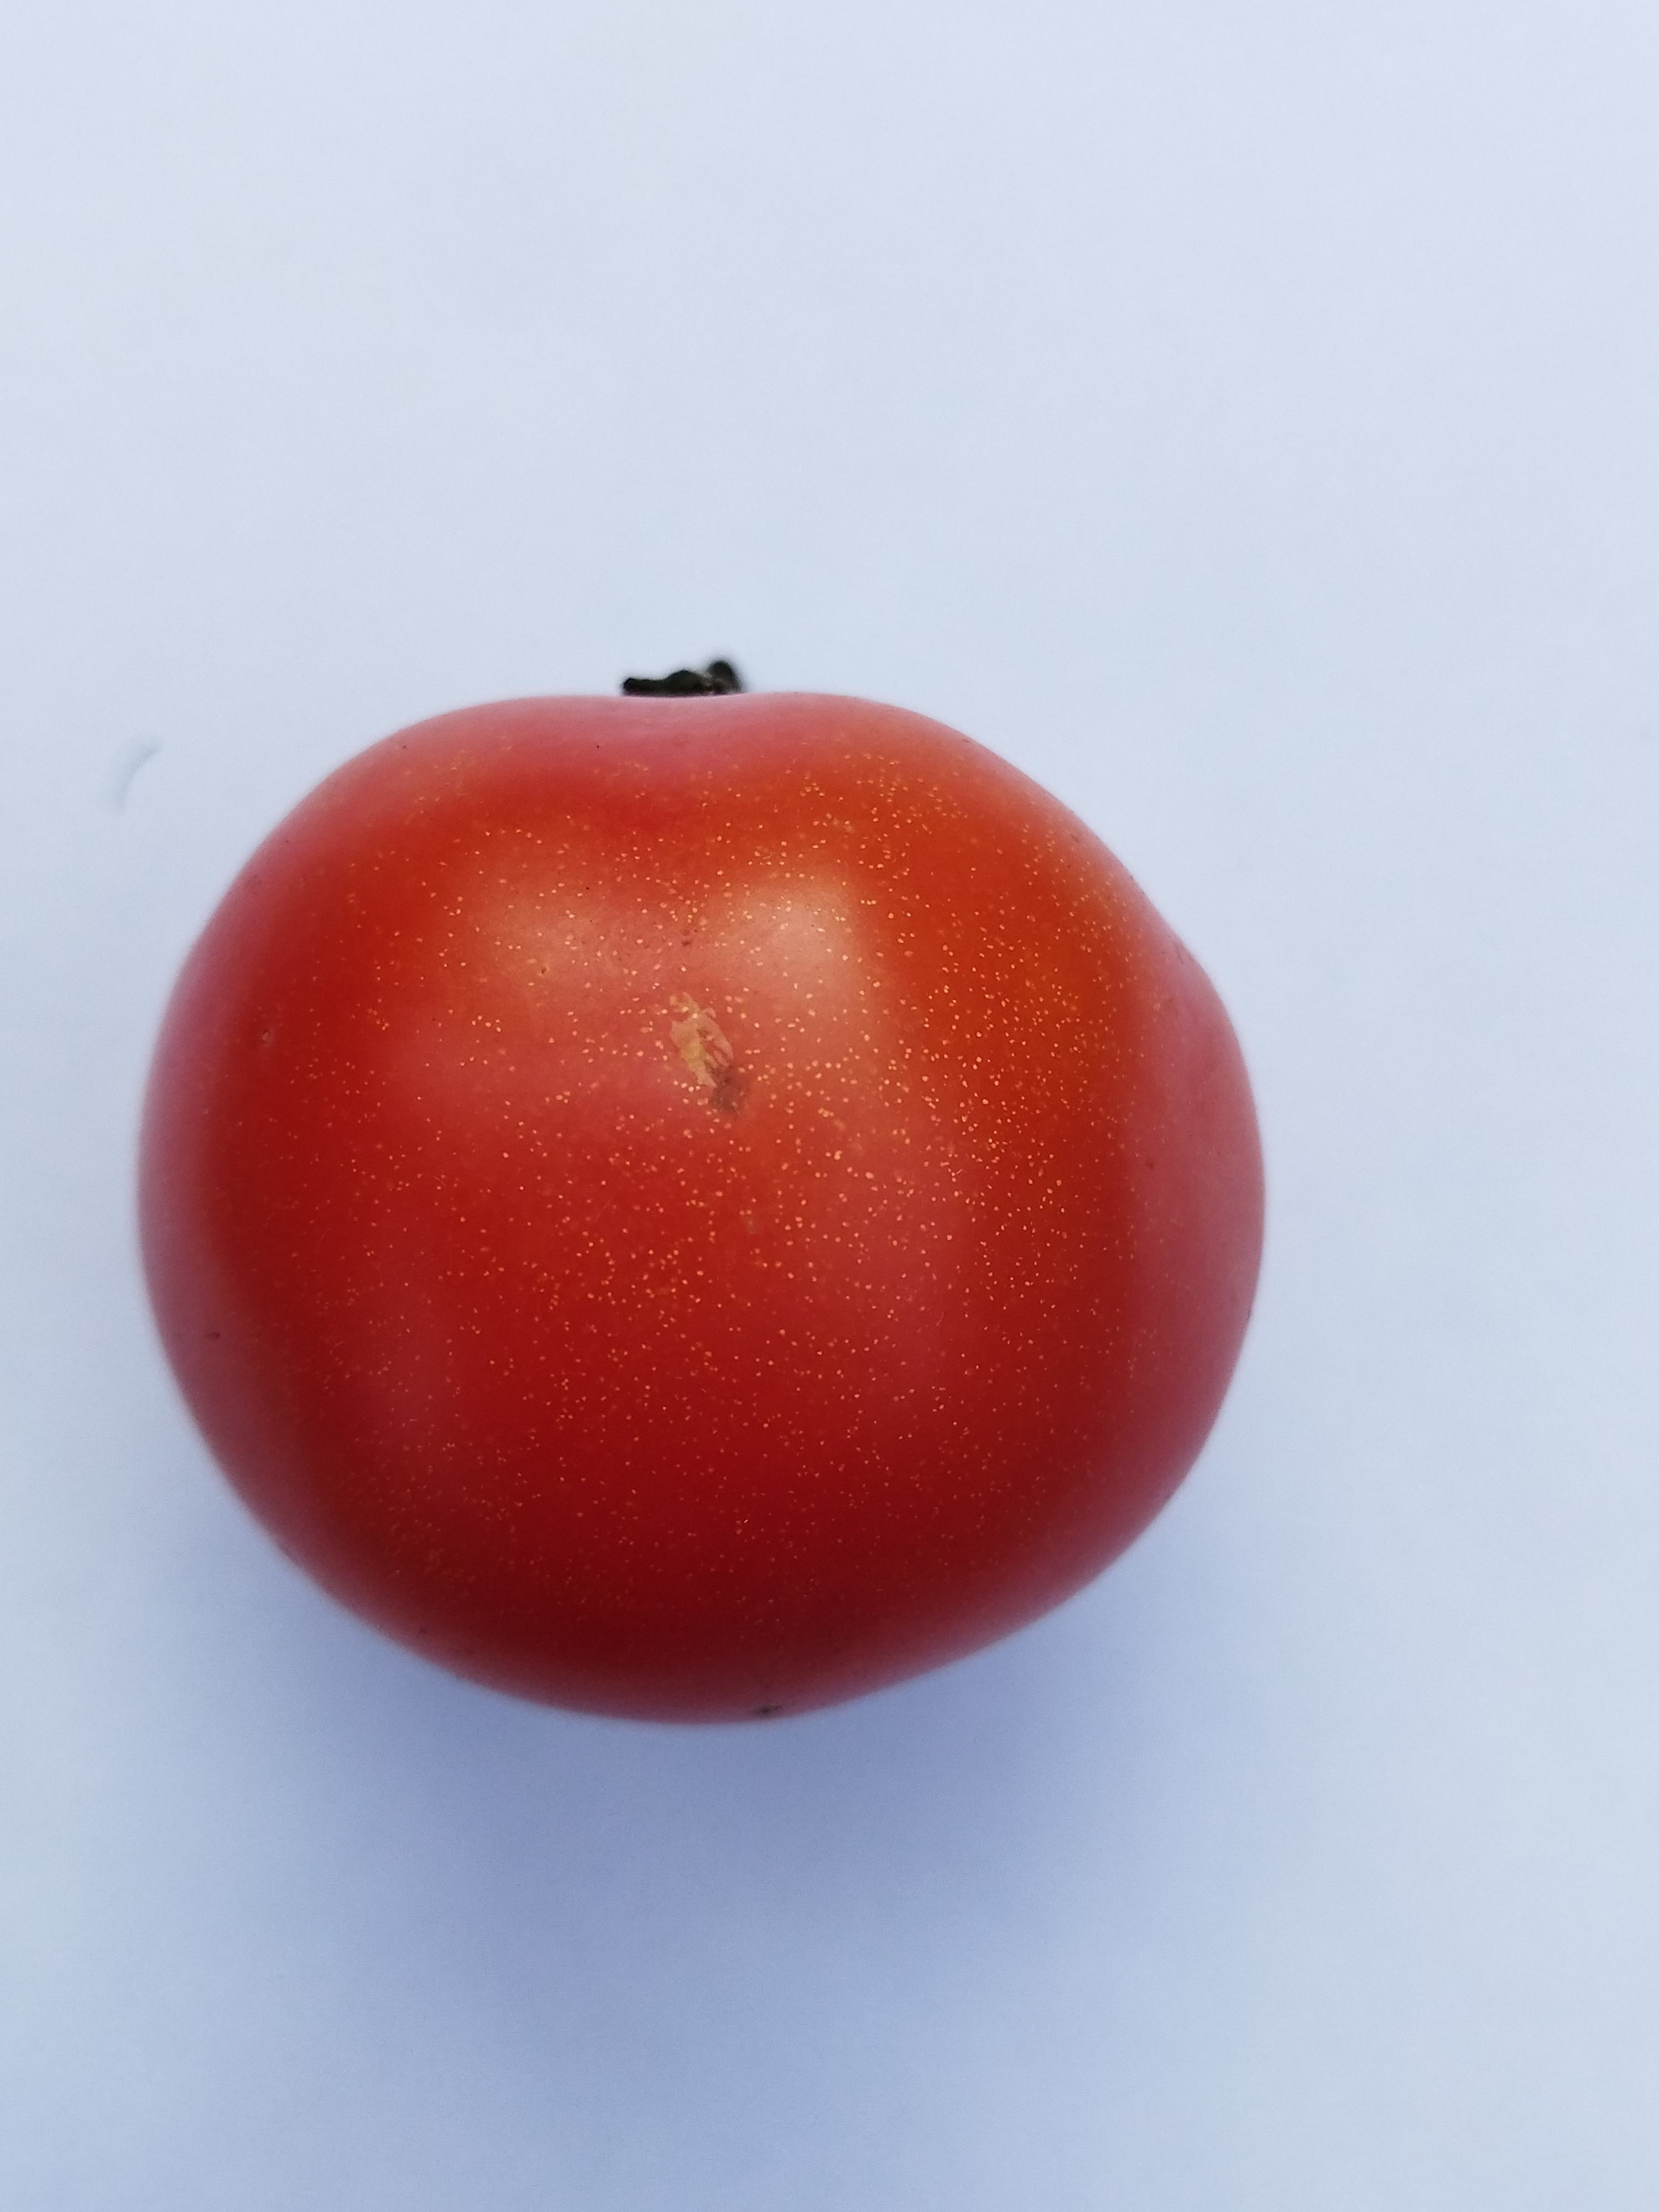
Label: Fresh